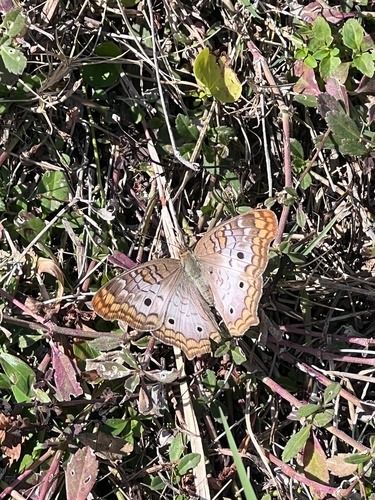
Scientific name: Anartia jatrophae
Common name: White peacock
Family: Nymphalidae
Order: Lepidoptera
Pollinator type: Primary pollinator
Habitat: Gardens, parks, and open areas
Geographic range: Southern United States to Argentina
Conservation status: Least Concern